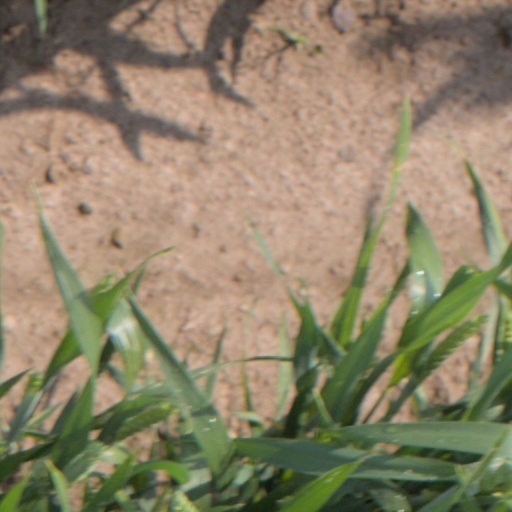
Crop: wheat